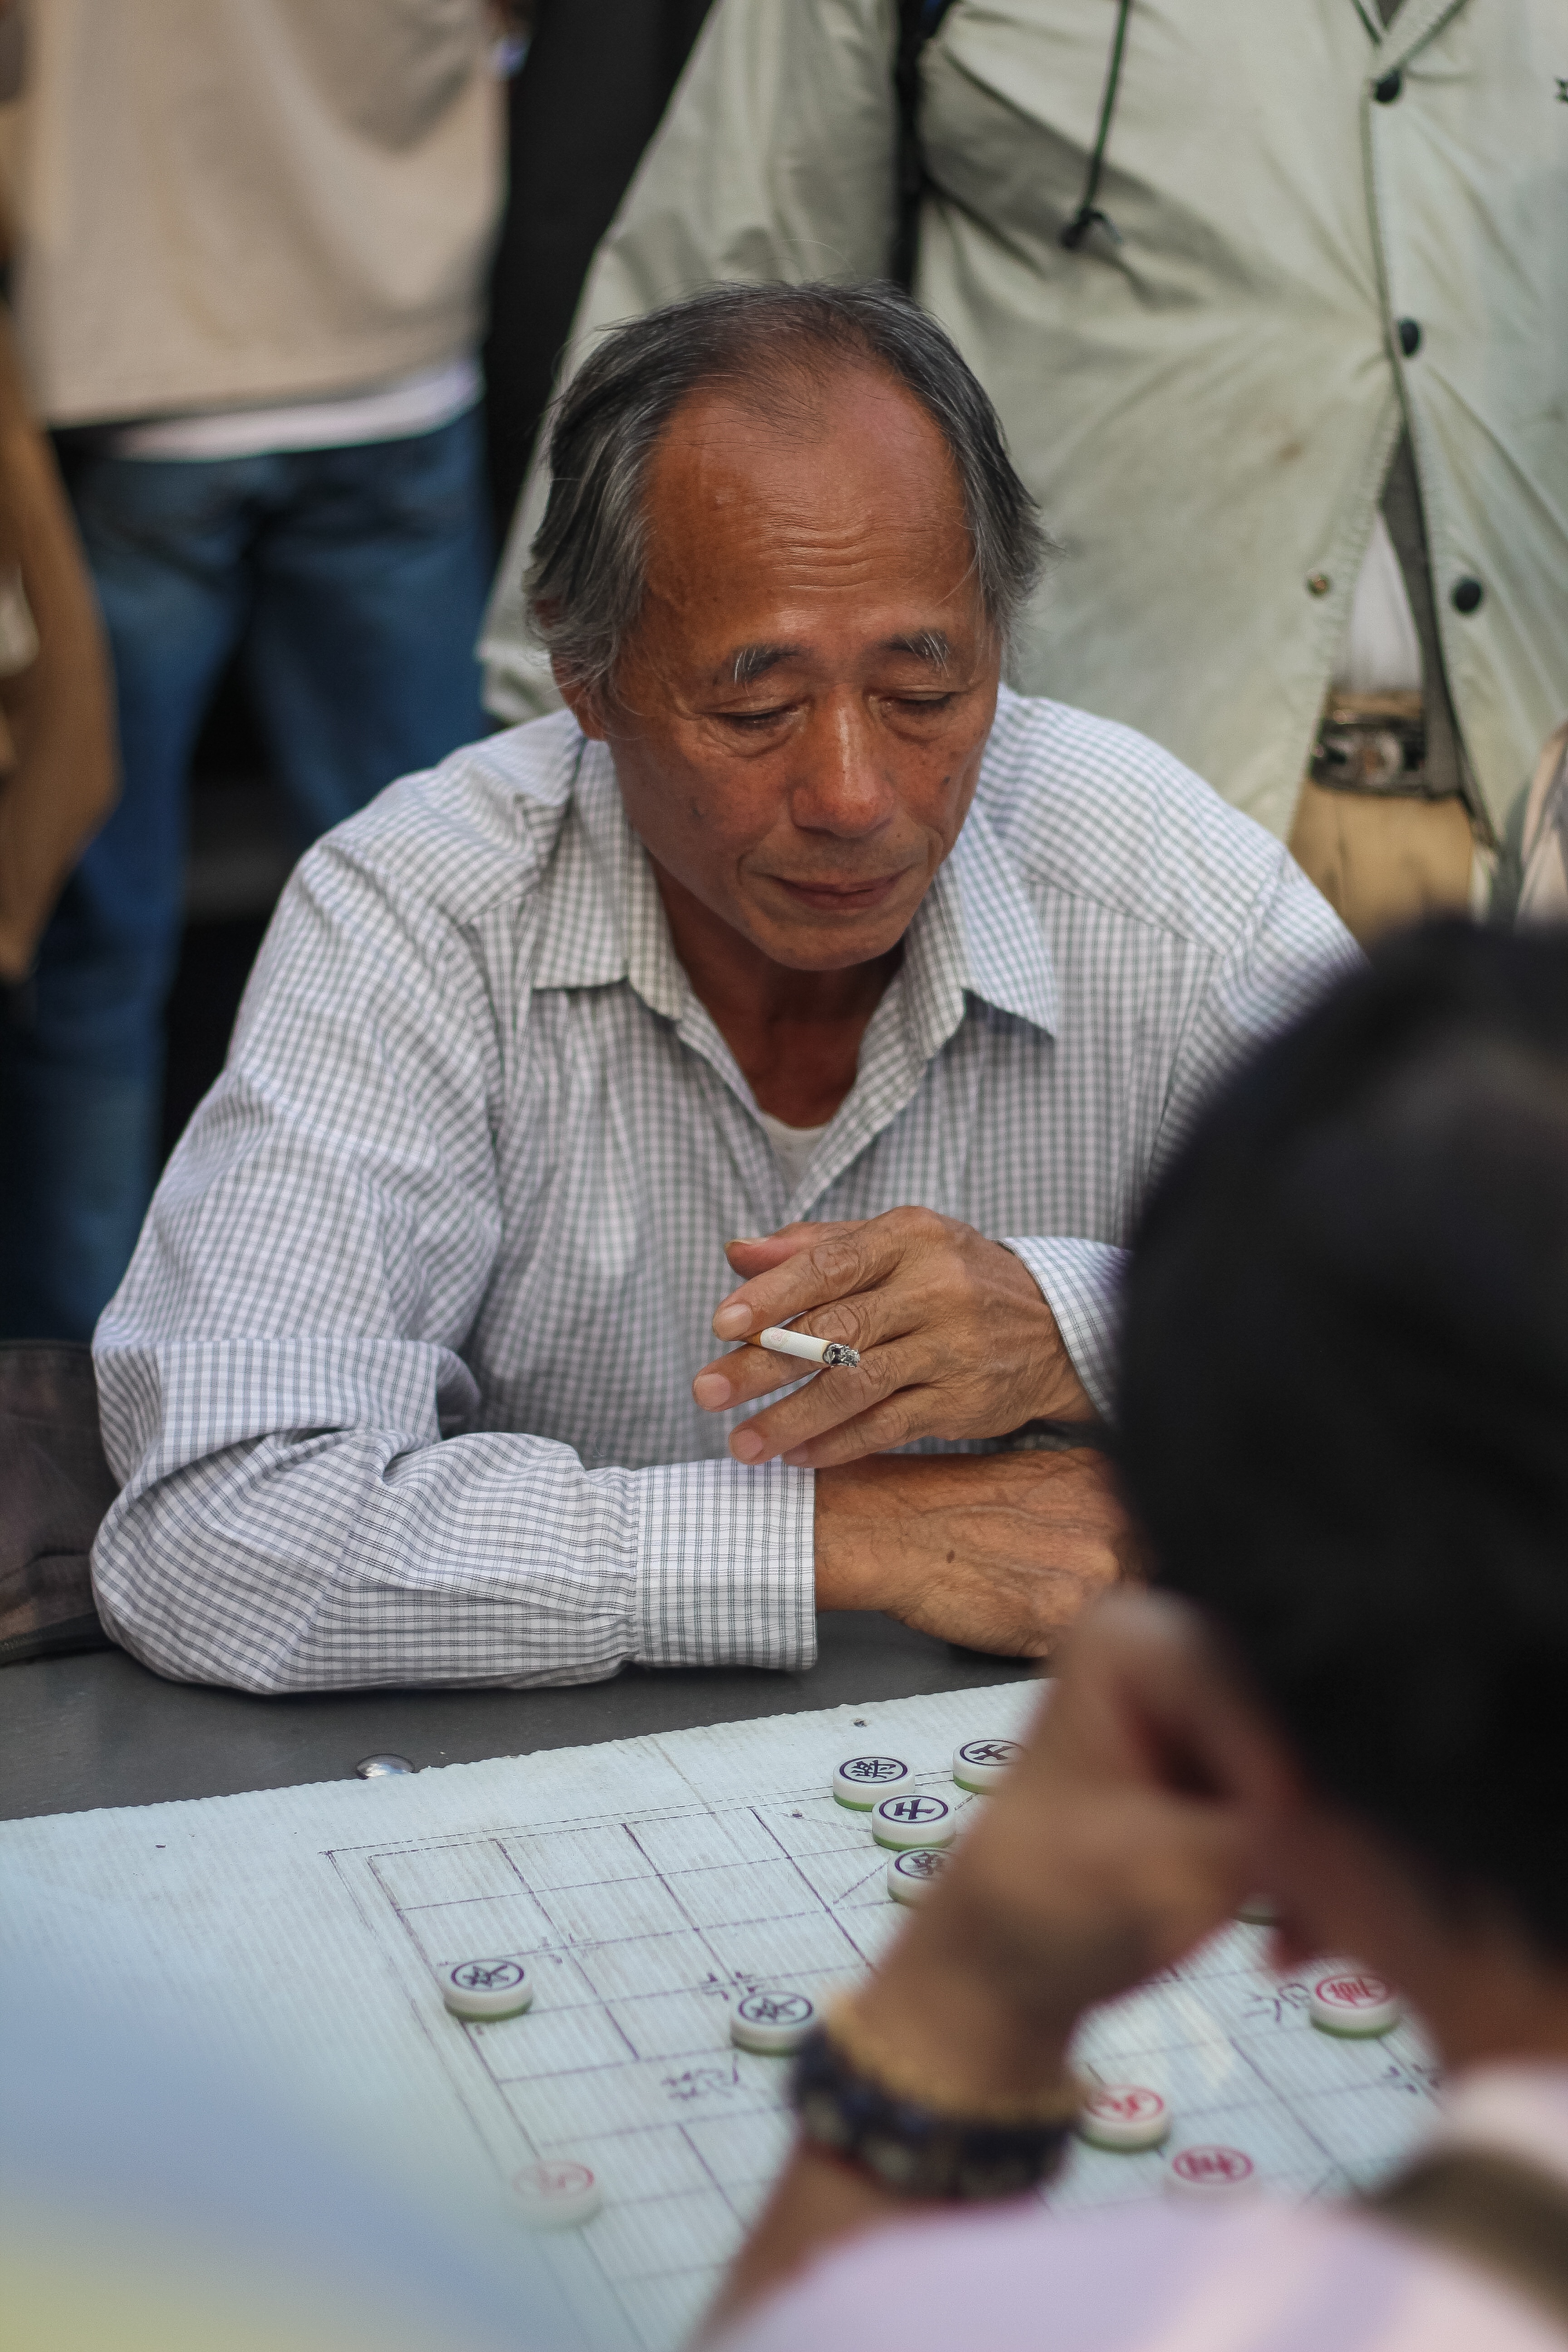
man, person, people, child, conversation, senior citizen